Minzhe

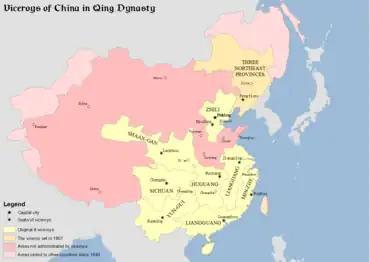
Min-Zhe is located in Southeastern China and consisted of Min (Fujian and Taiwan) and Zhe (Zhejiang).

Minzhe was a geographic and political area of the Qing dynasty in southeastern China. It included the modern-day areas of Fujian, Taiwan, and Zhejiang. The Governor of Minzhe was known as the viceroy of Minzhe in the English language. Its administrative centre was located in Fuzhou.